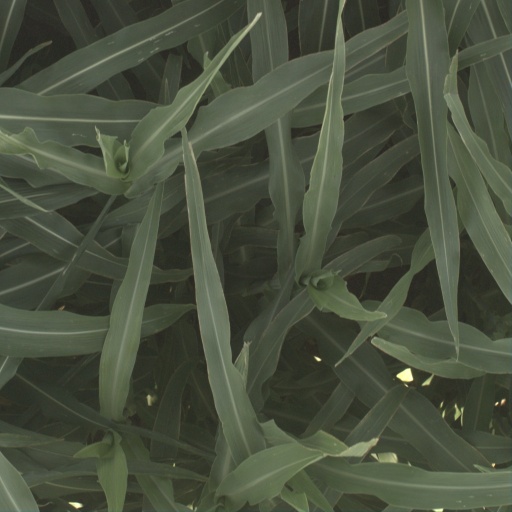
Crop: sorghum